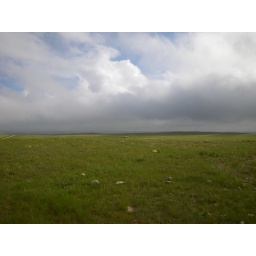
A stone pile in a field near Minton, Saskatchewan. This part of Saskatchewan has fabulous broad vistas.